List of the works of Bastien and Henry Prigent

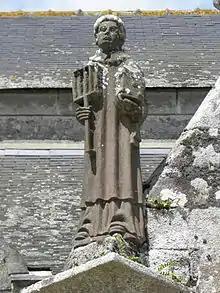
The Henry Prigent statue of Saint Lawrence at Quéménéven. He holds a gridiron

Emmanuelle Le Seac'h reckons that there are 17 calvaries in the region that have been re-erected using sculptures from various workshops. Some of these are described below:-